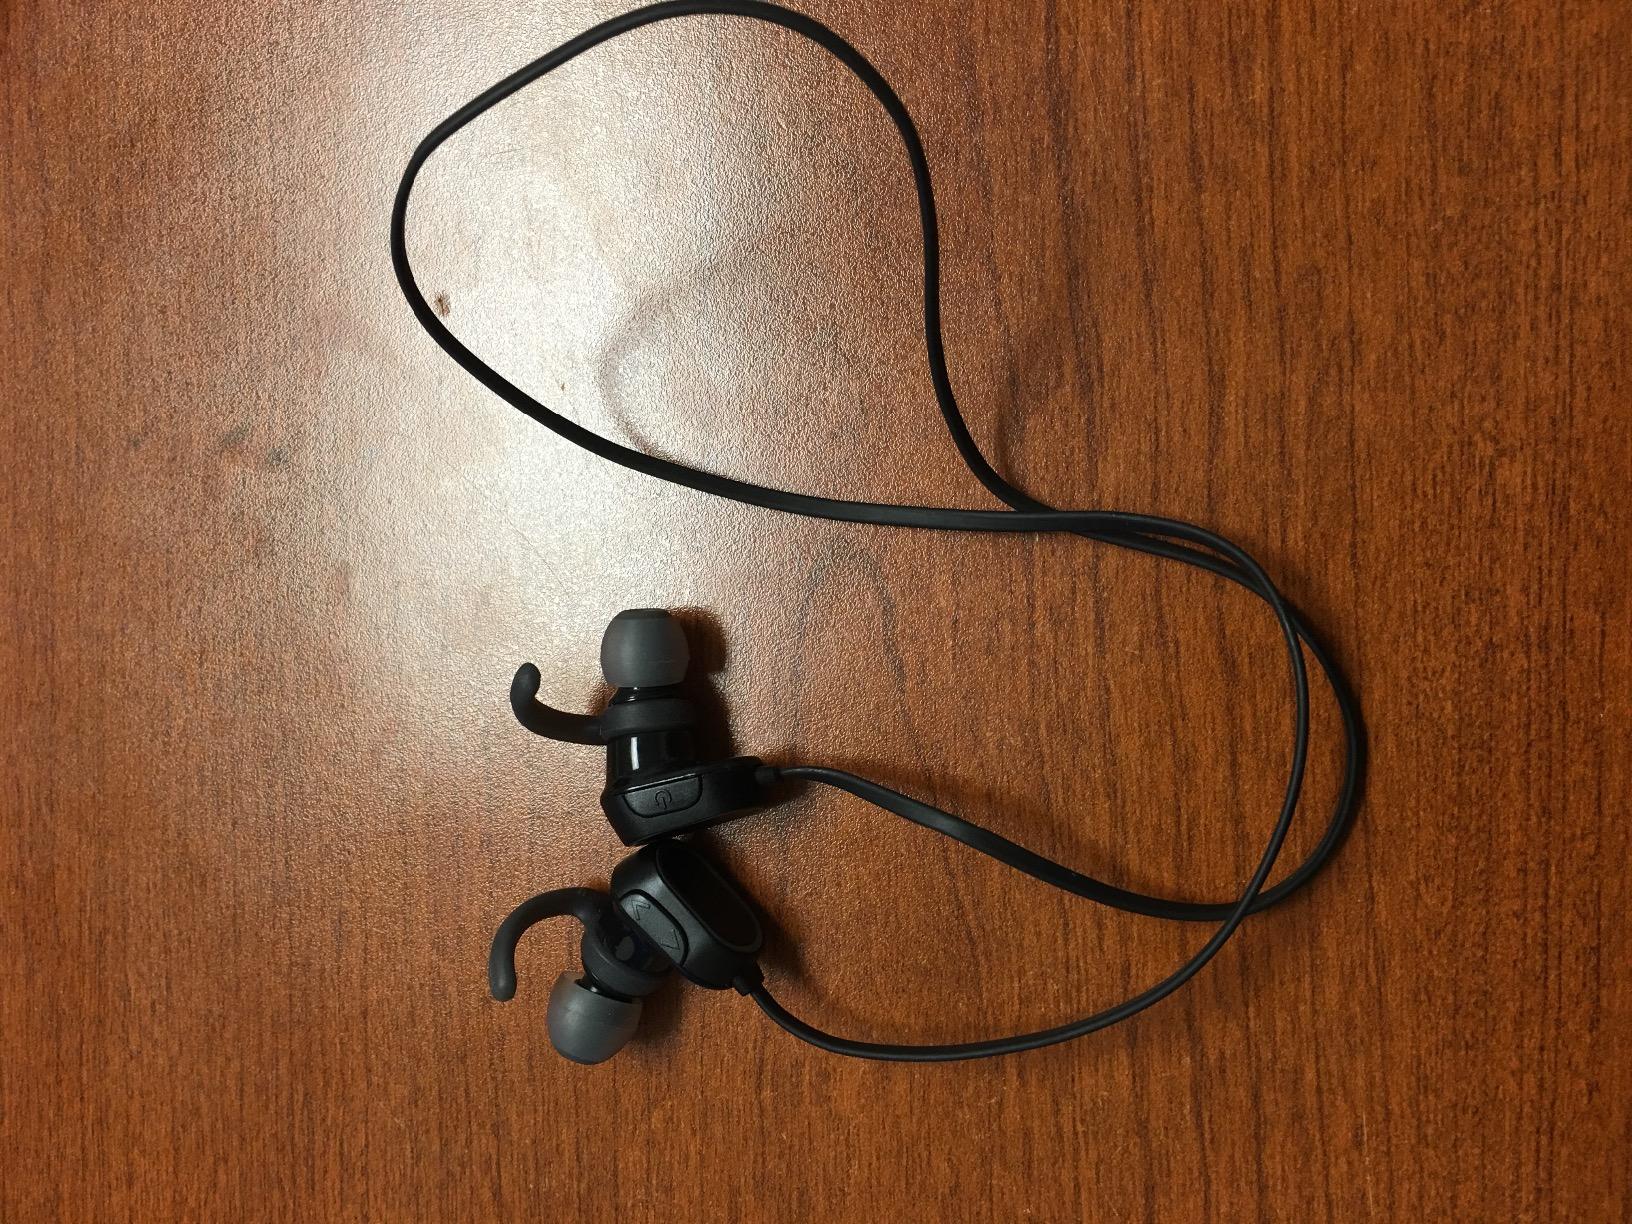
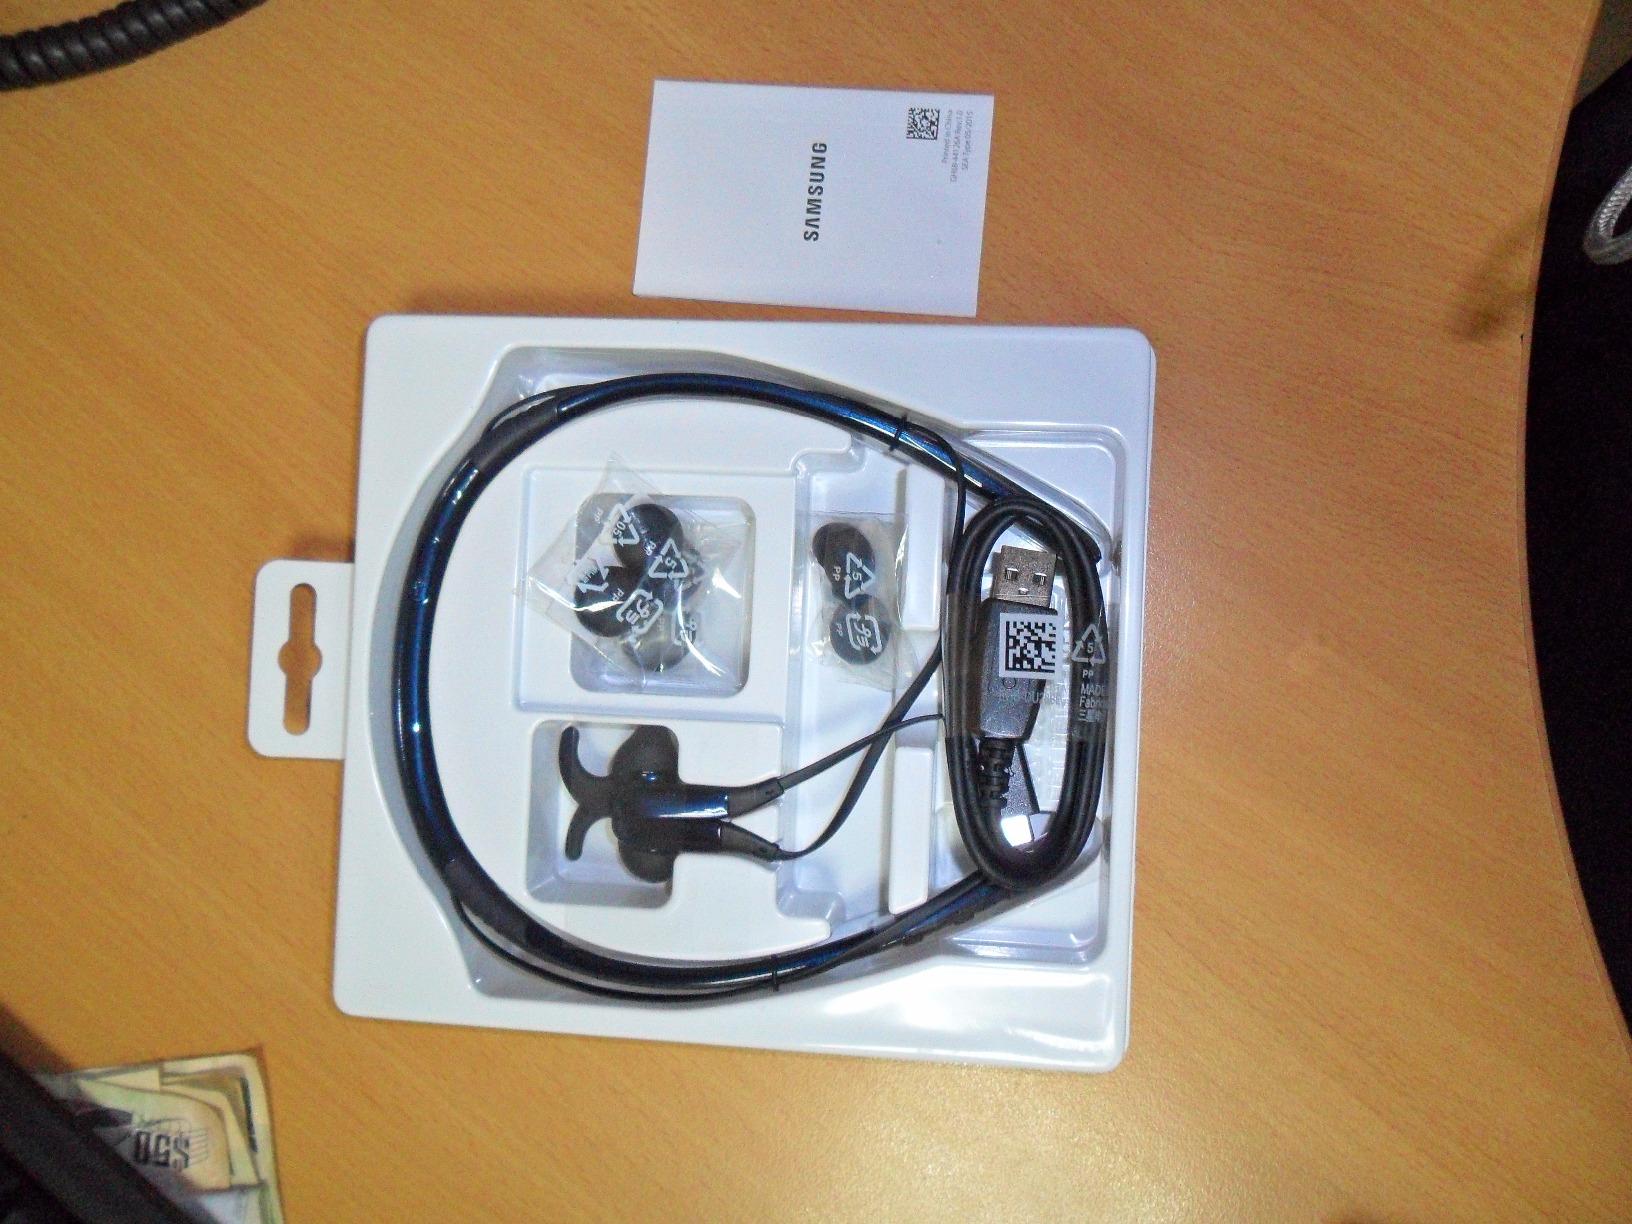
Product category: headphones
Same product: no